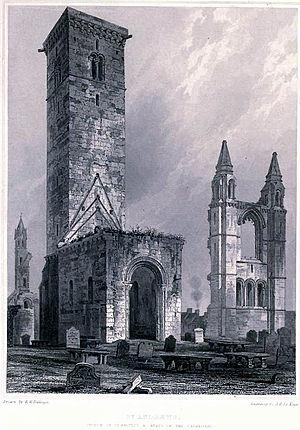
Église St Regulus. Partie de la cathédrale de St-André à St Andrews (Fife) en Écosse.